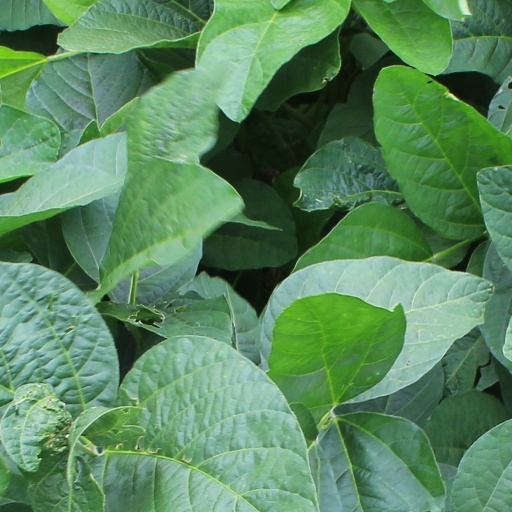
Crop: soybean